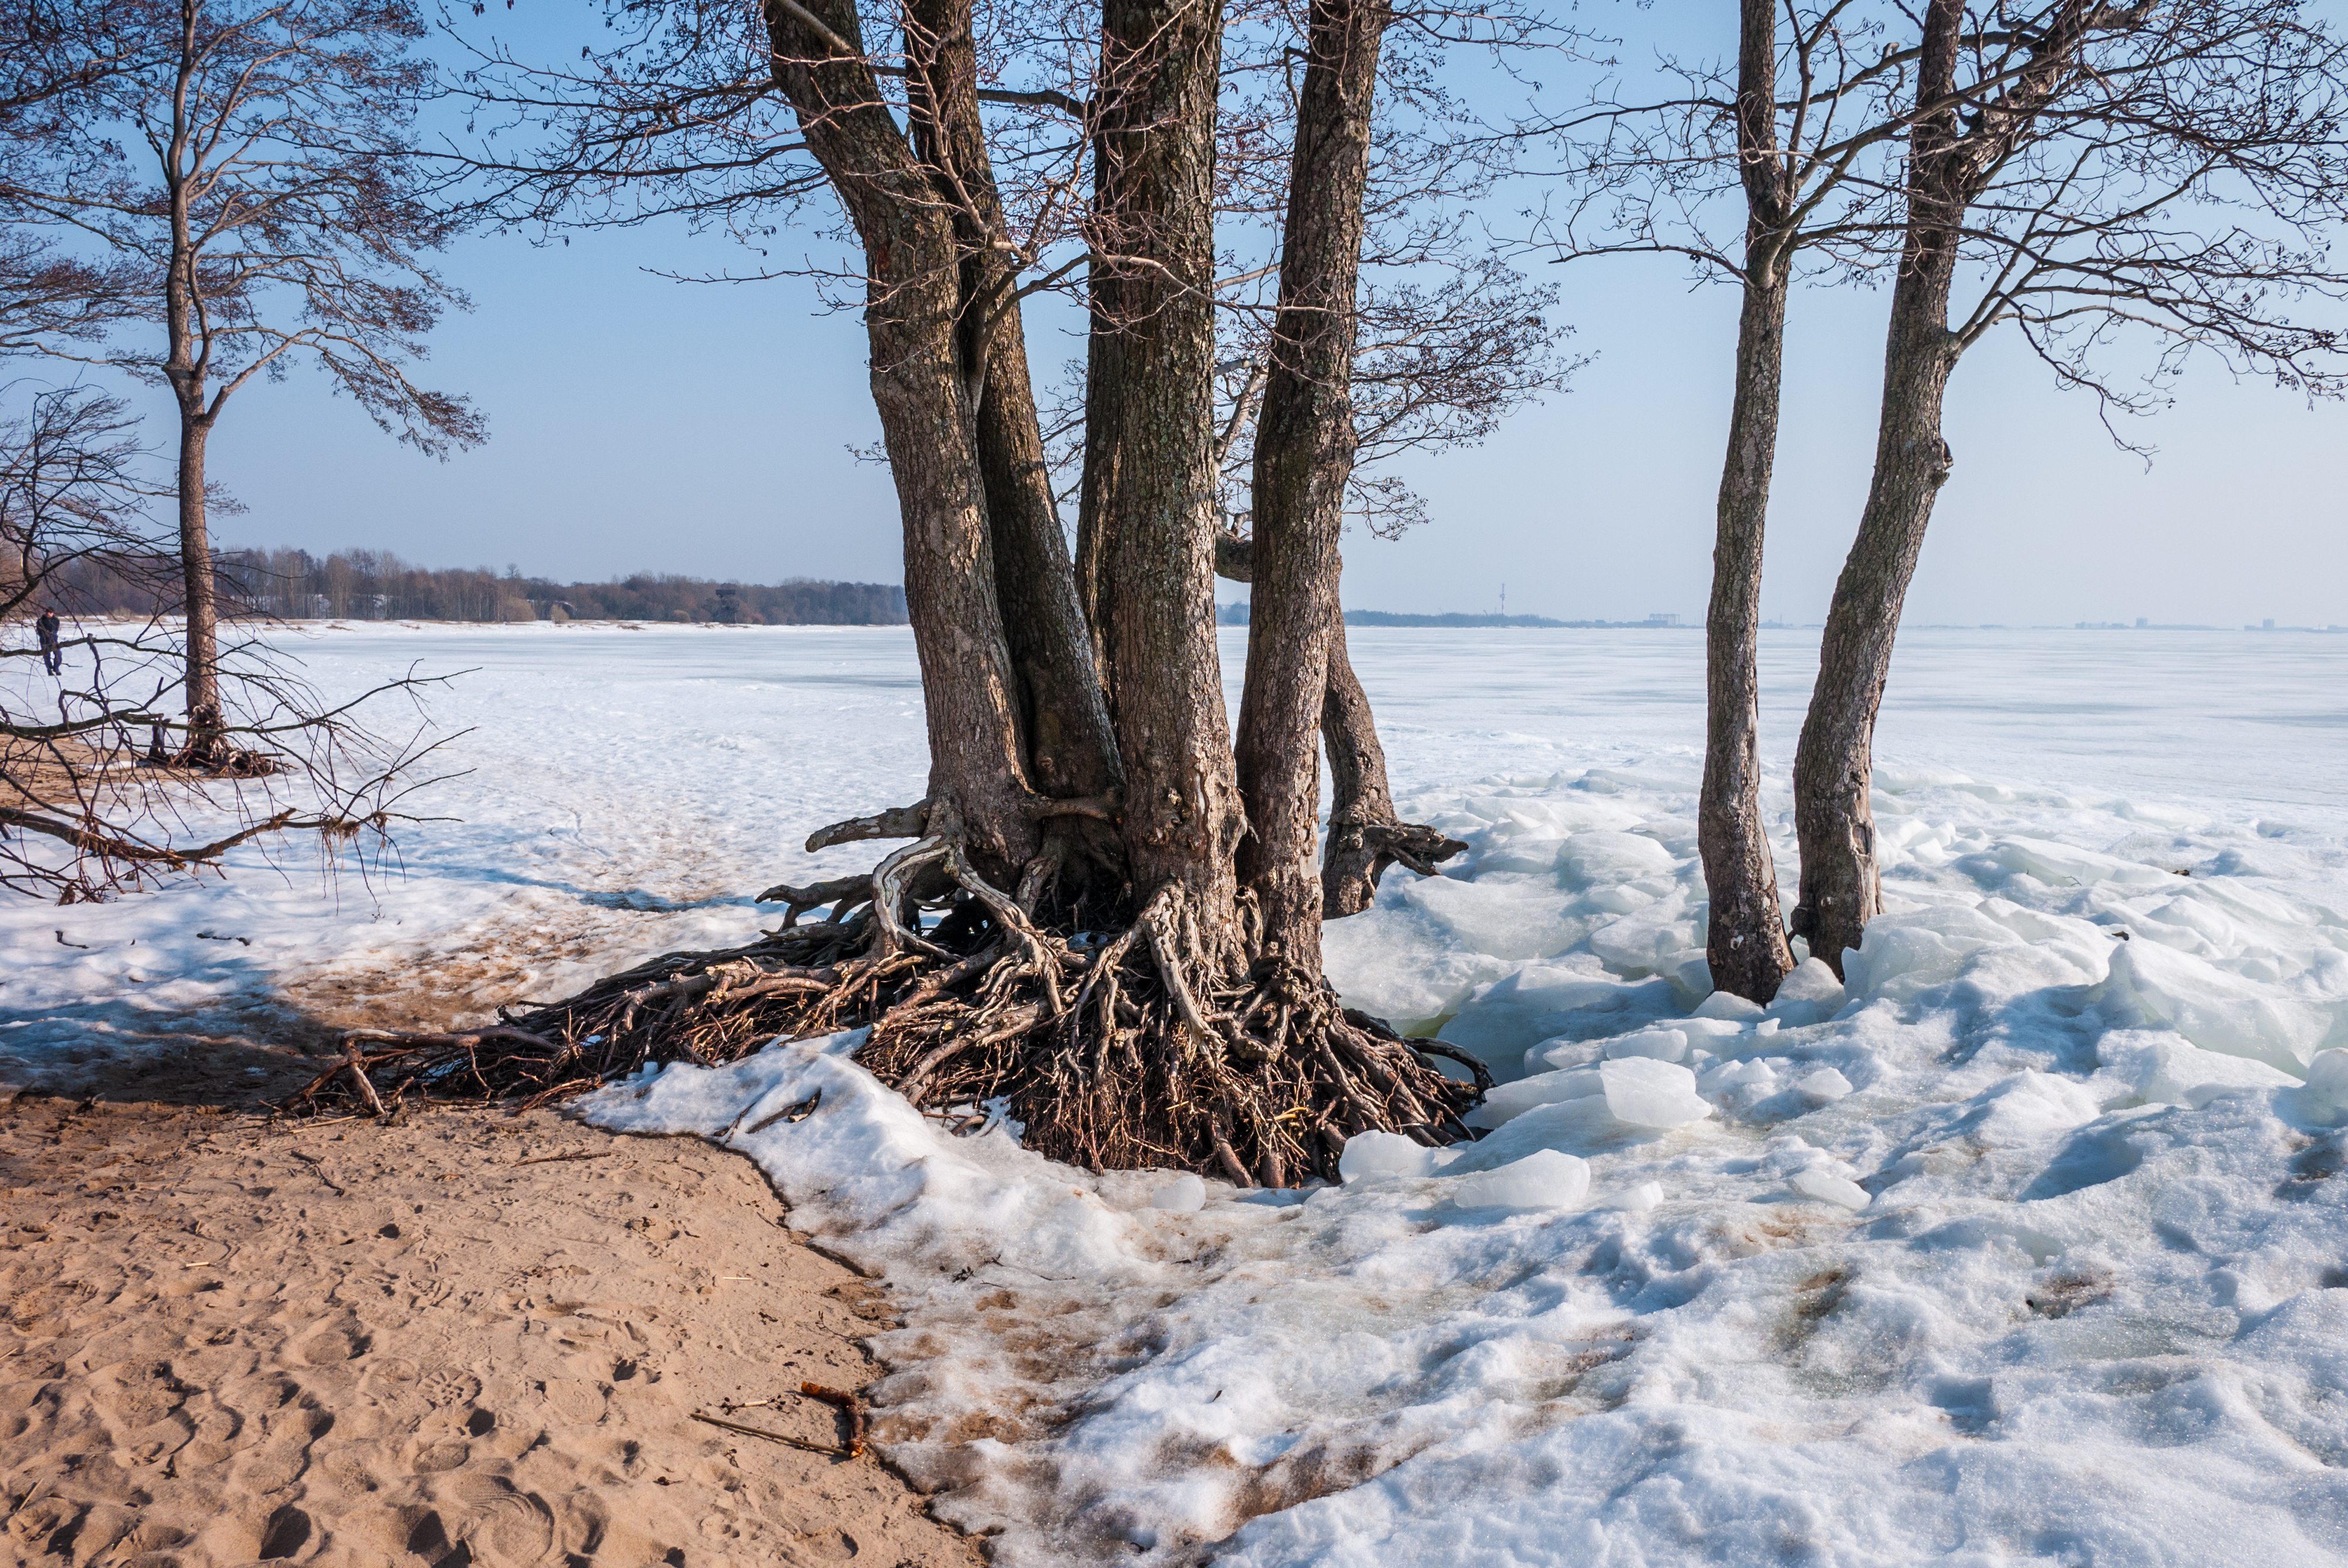
images, sky, plant, snow, natural landscape, wood, twig, branch, tree, trunk, freezing, bank, landscape, grass, forest, woodland, winter, rock, wildlife, frost, wetland, reflection, plant stem, soil, Northern hardwood forest, floodplain, horizon, ice, river